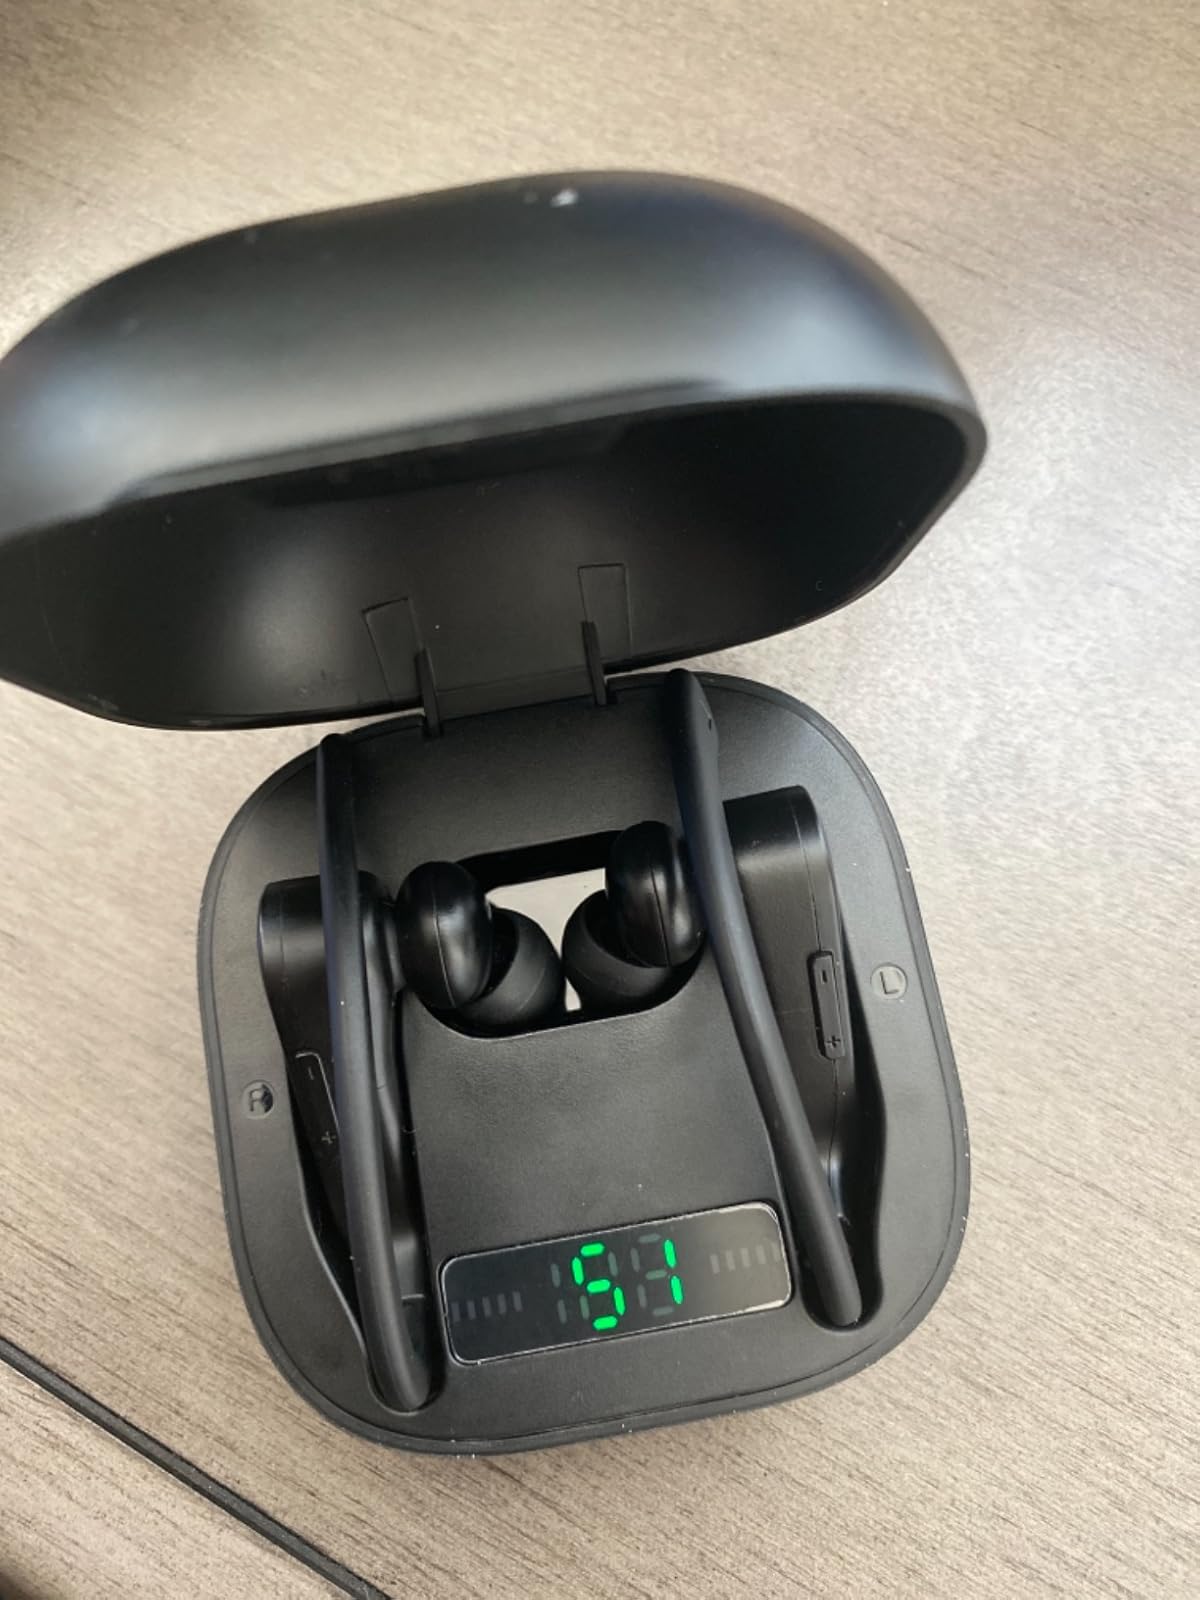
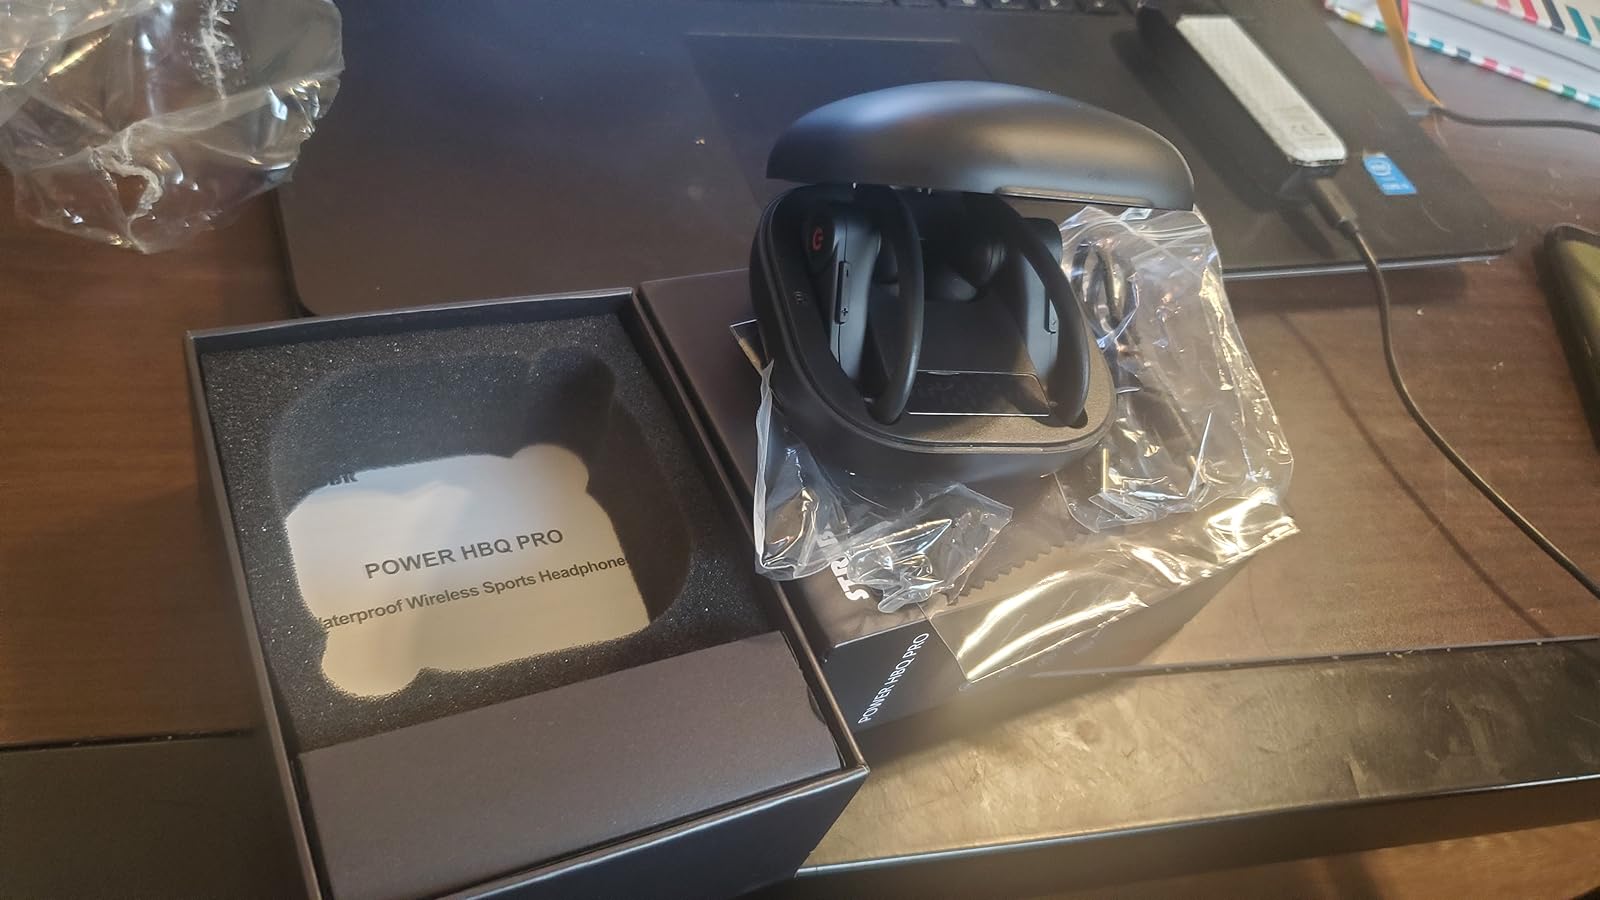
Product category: earbuds
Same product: no